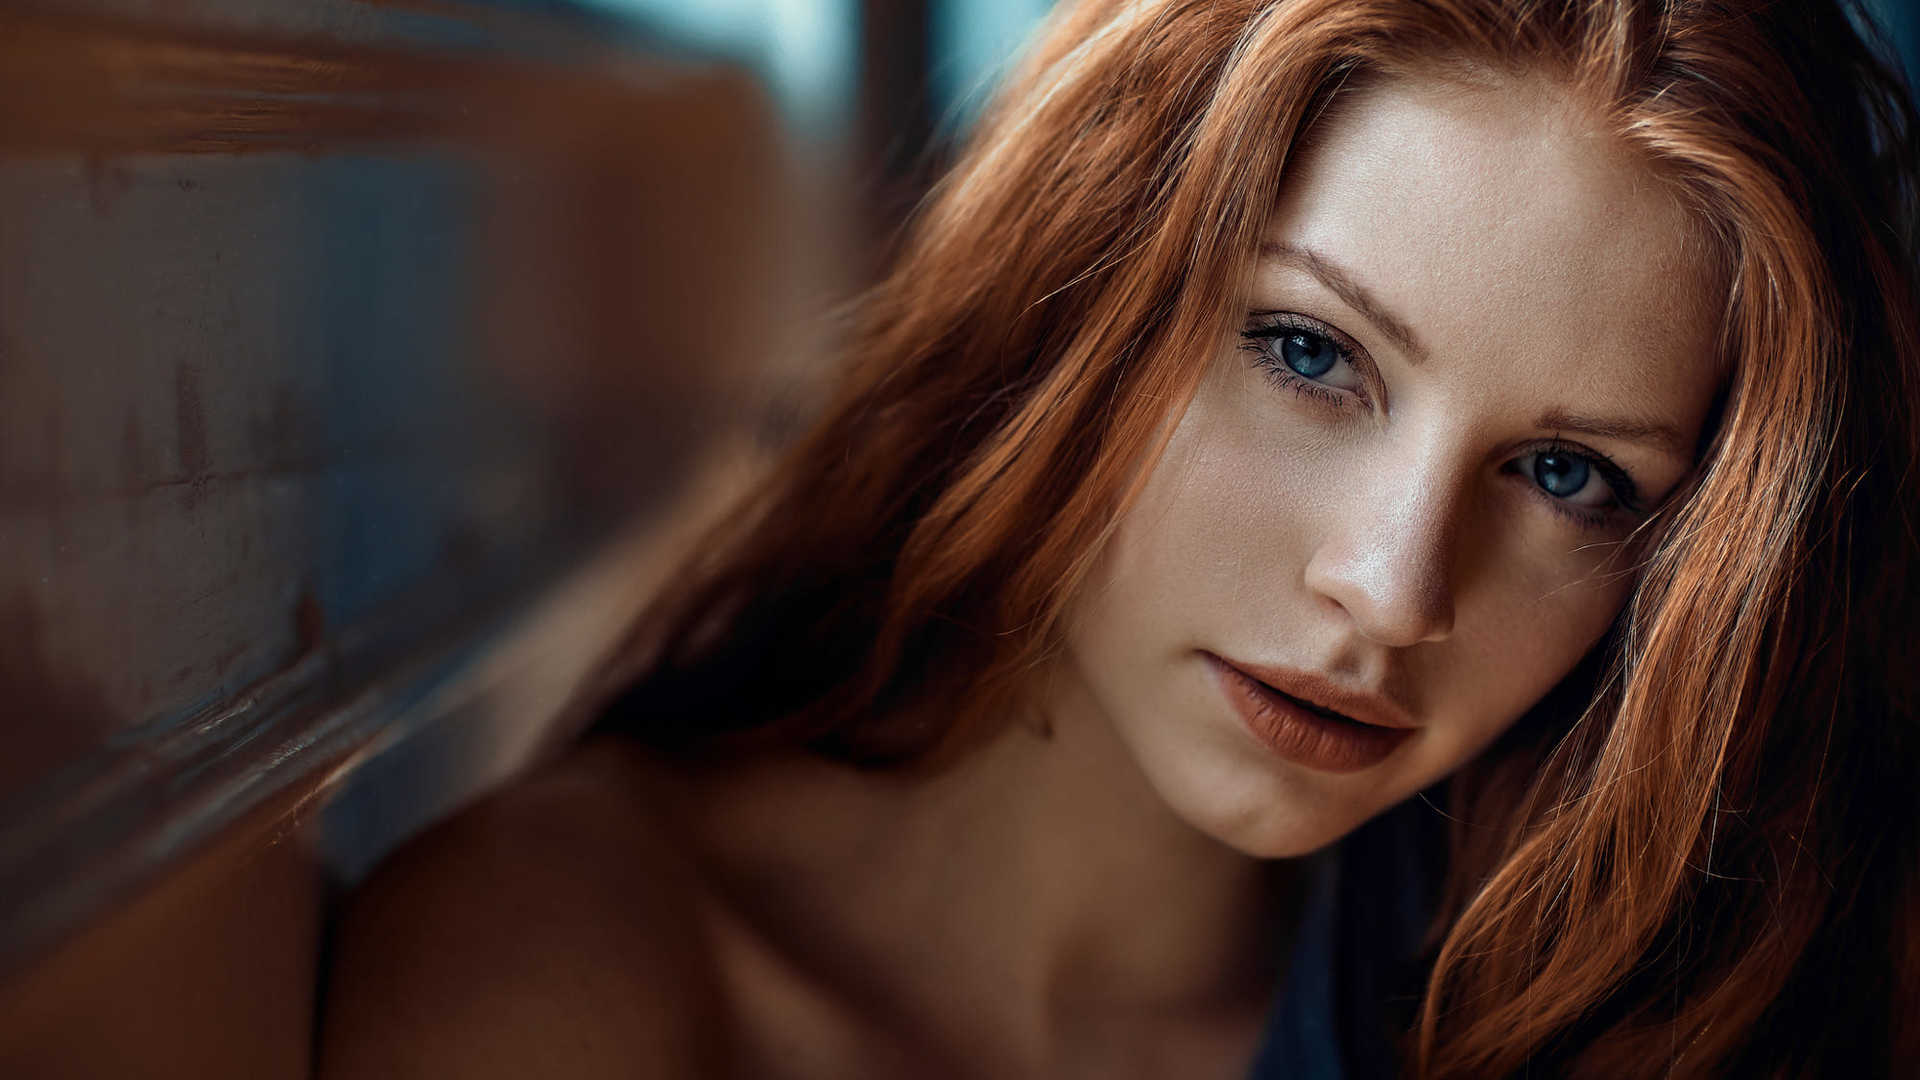
woman, hair, face, eyebrow, beauty, lip, hairstyle, skin, chin, eye, nose, blond, hair coloring, cheek, long hair, model, brown hair, red hair, close up, photography, surfer hair, layered hair, portrait photography, eyelash, flash photography, jaw, freckle, feathered hair, Step cutting, photo shoot